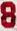
Number: 8